Soundtrap

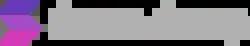
Soundtrap's logo from 2013 to 2017.

Soundtrap and Soundtrap AB were founded April 1, 2012 in Stockholm, Sweden by Björn Melinder, Fredrik Posse, Gabriel Sjöberg, and Per Emanuelsson, who believed that it was too "complex to make music" and who wanted to create a studio with collaboration and “a full production environment where you can do professional-sounding podcasts, collaboratively done on the web.” Soundtrap Studio was launched in beta in 2013. The next year, it was featured at Google I/O. In 2016, Soundtrap raised $6 million in their Series A round of financing.